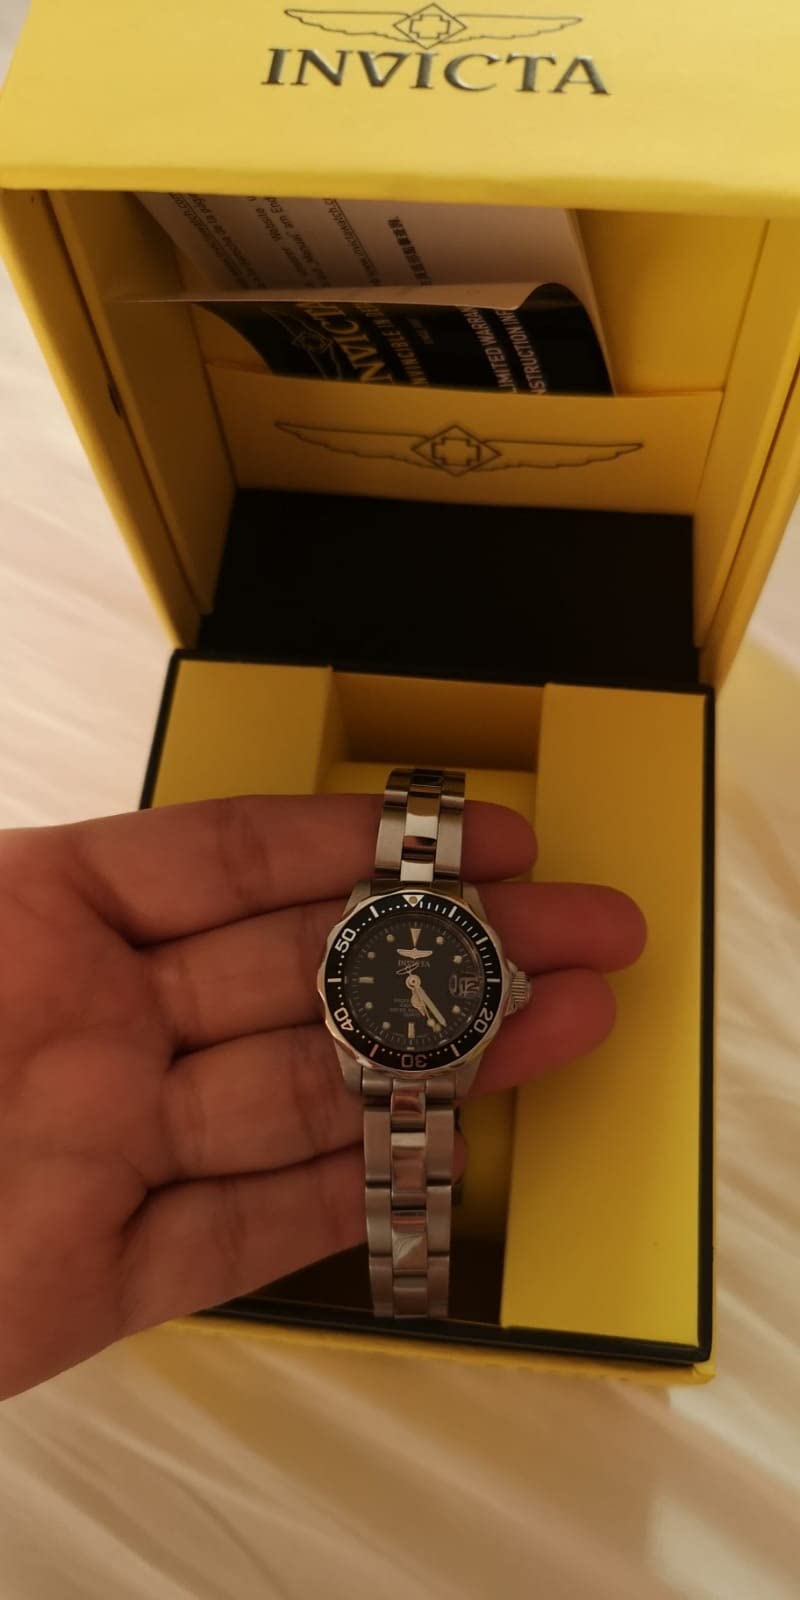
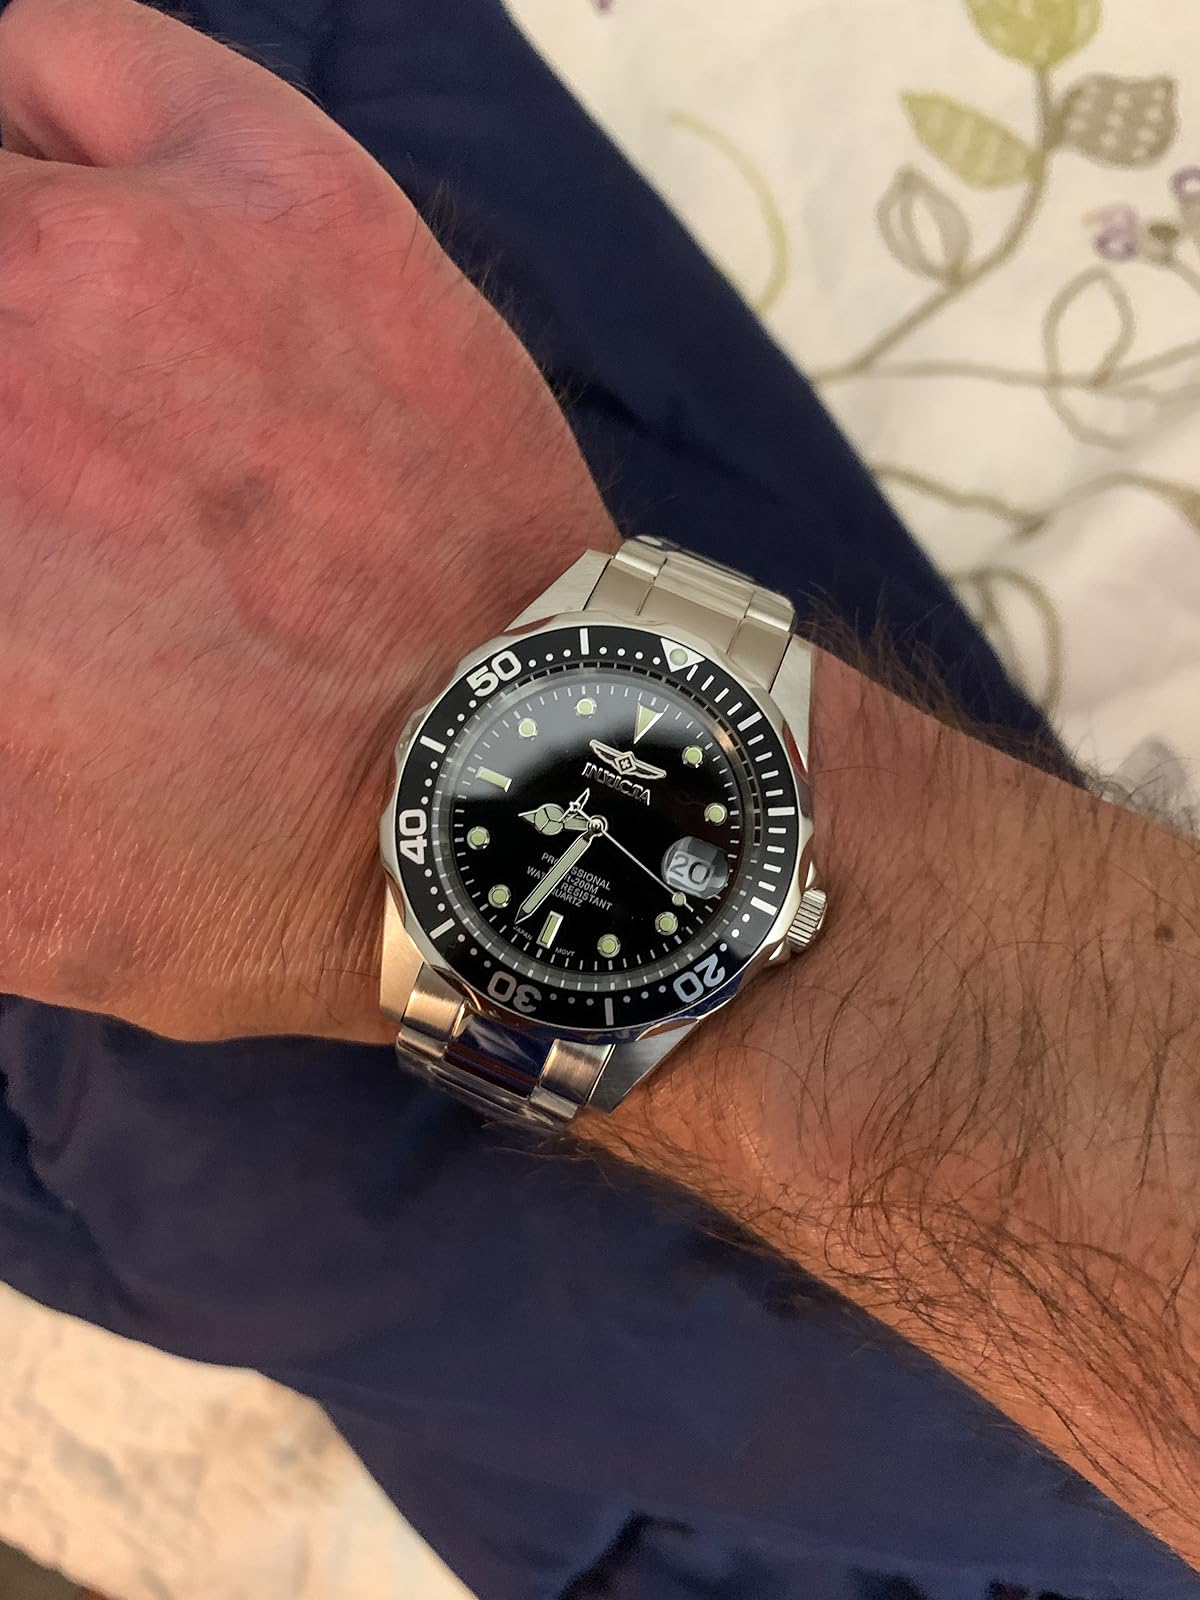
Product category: accessories_watch
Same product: yes